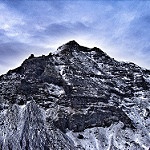
Scene: Outdoor